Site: brandenburg
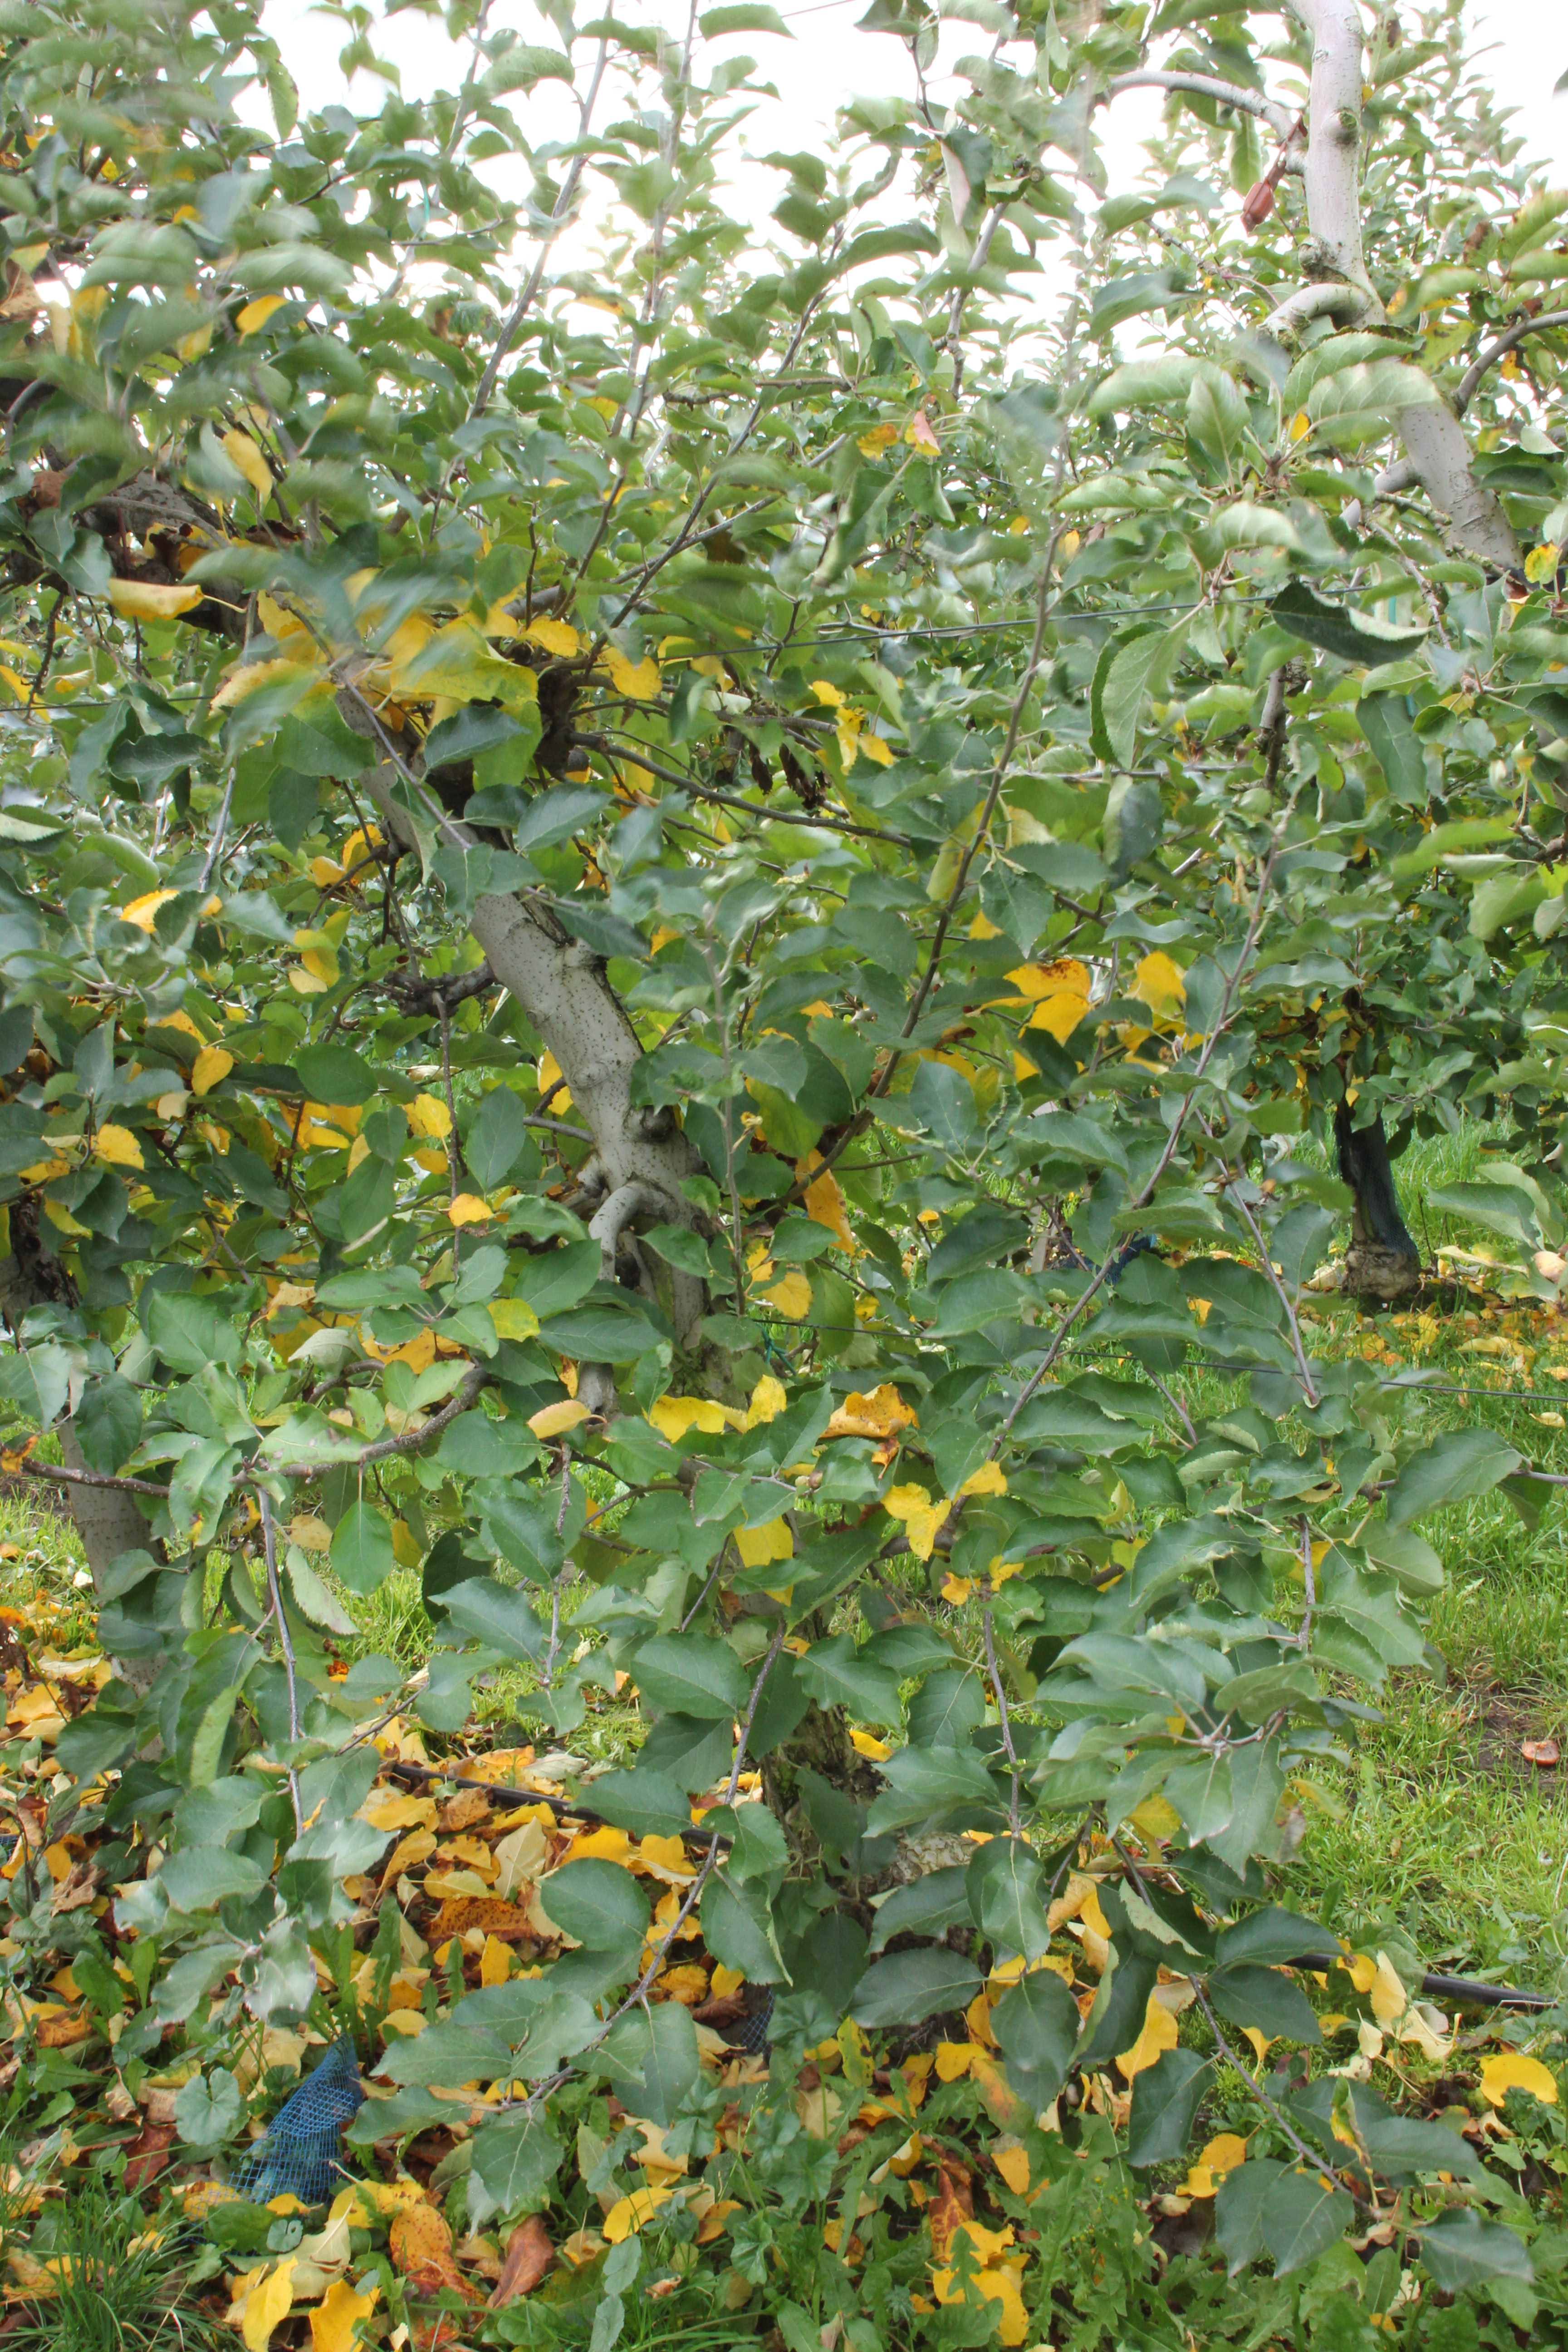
Growth stage (BBCH 91): Senescence, beginning of dormancy